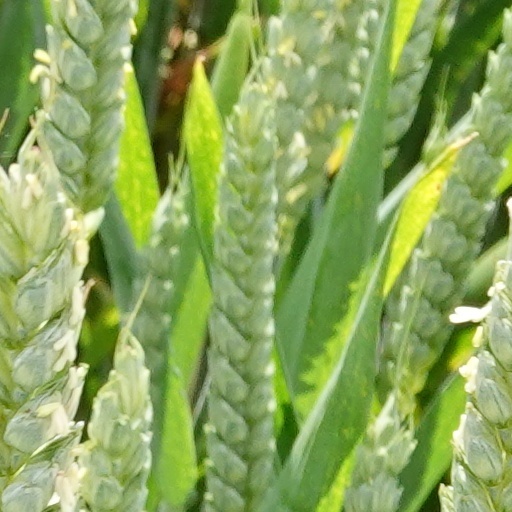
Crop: wheat